Jacob Kuhrts

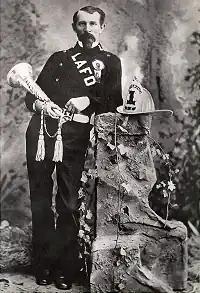
Kuhrts as the Los Angeles Fire Chief.

Kuhrts left home at the age of twelve and became a sailor, voyaging to England, South America, Australia and China. From the latter country he sailed to Monterey, California, in 1848 and debarked, going to San Francisco to work at the Mission Dolores. He was one of the first to experience the 1849 Gold Rush in Placer County, and remained there until 1857, when he traveled with John Searles from San Francisco with a mule team for the Slate Range near Death Valley.